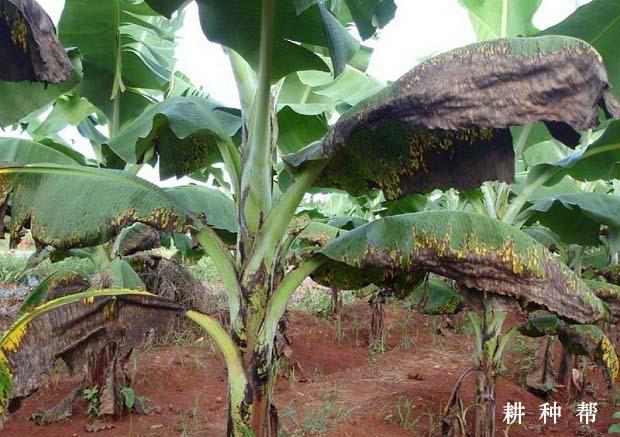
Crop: unknown
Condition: banana_banana_black_streak